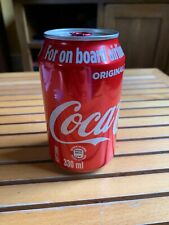
Label: metal